Château de Malesherbes

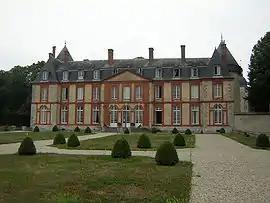
Château de Malesherbes

Château de Malesherbesis is a French château located in Malesherbes, in the commune of Malesherbois and the department of Loiret in the Centre-Val de Loire region.